Kanefer (High Priest of Ptah)

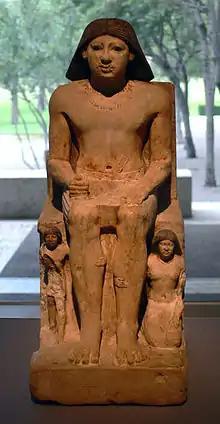
Kanefer with his son and wife

Kanefer was a High Priest of Ptah in Memphis from the reign of Sahure in the Fifth Dynasty of Egypt.